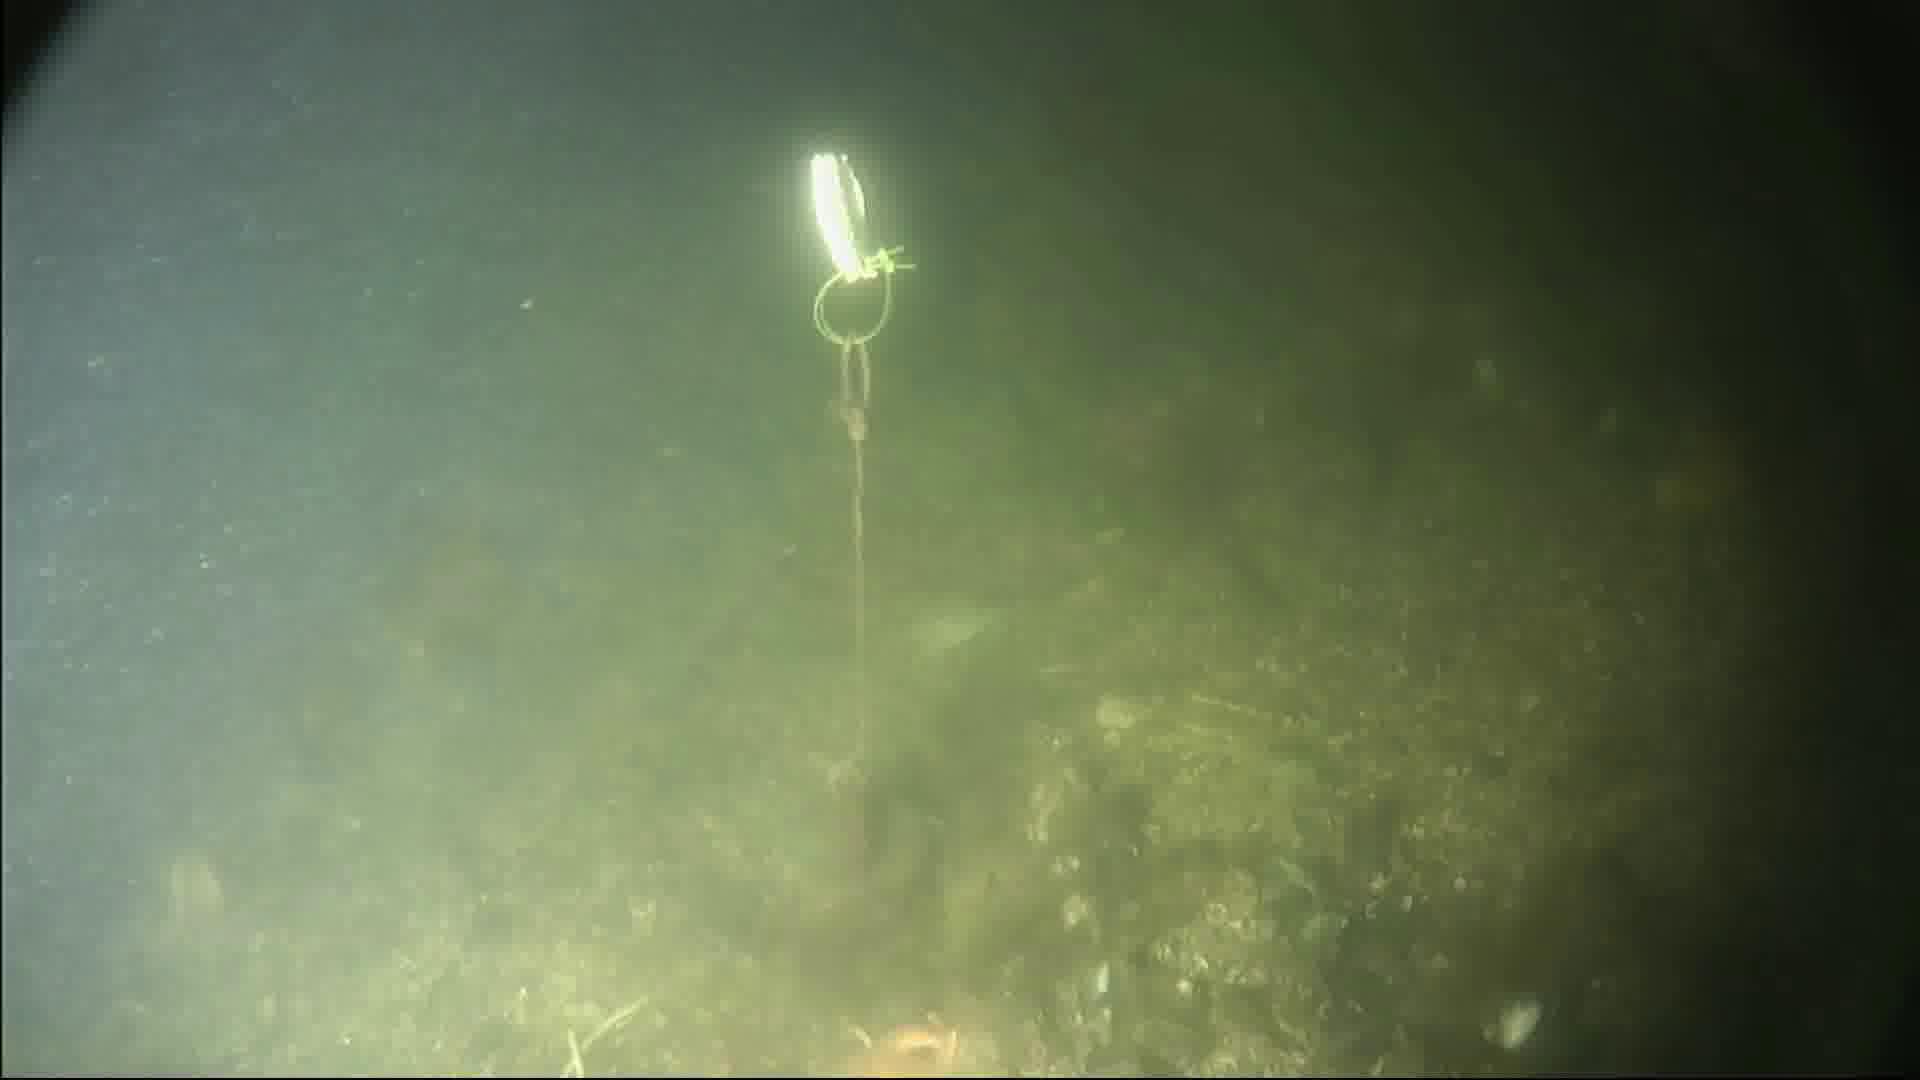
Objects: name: starfish
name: crab